Yuen Tau Shan

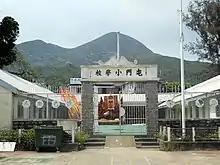
Former Tuen Mun Primary School in Tuen Tsz Wai, with Yuen Tau Shan in the background

Yuen Tau Shan is a 375 m high hill in Yuen Long District, Hong Kong.